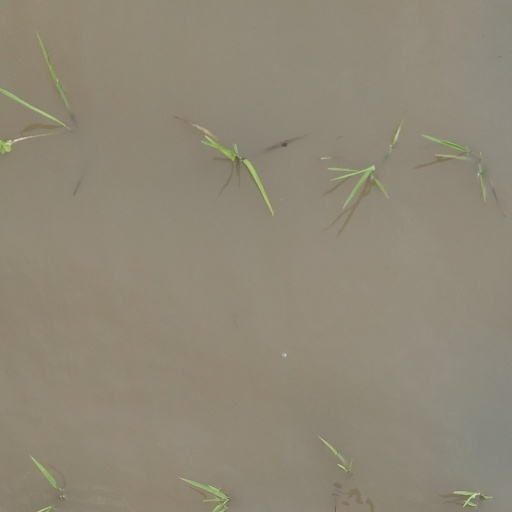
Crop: rice